Richard Wentworth (bass-baritone)

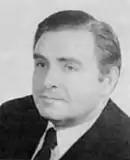
Richard Wentworth

Richard Wentworth (born Richard Holtzclaw; 1911–1991) was an American operatic bass-baritone and musical theatre actor. In 1939 he joined Fortune Gallo's San Carlo Opera Company with which he portrayed some 89 roles through 1945. He made his Broadway debut in 1942 at the Alvin Theatre as Dr. Bartolo in "Once Over Lightly", an adaptation of Gioacchino Rossini's "The Barber of Seville". He returned to Broadway in 1946 to portray The Butcher Boy in the short lived David Raksin musical "If the Shoe Fits". Wentworth also occasionally appeared in musicals on the American theatre circuit during the 1940s and 1950s.